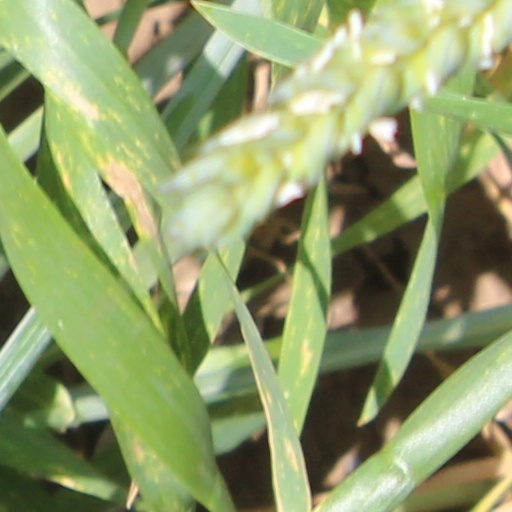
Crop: wheat